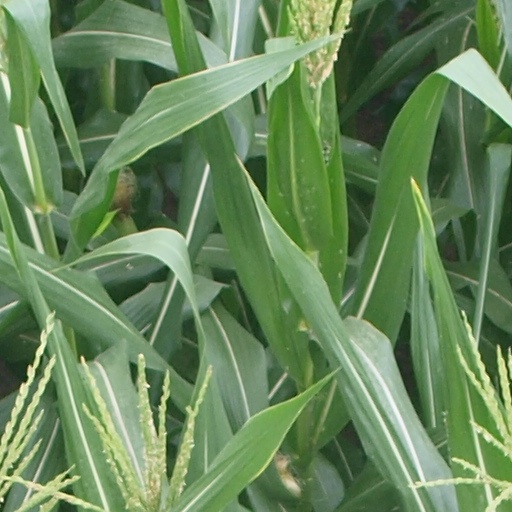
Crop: maize; corn